Kidou Senshi Gundam Seed: Rengou vs. Z.A.F.T.

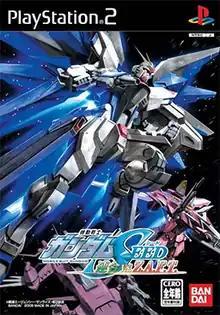
Cover art of the PlayStation 2 version

is a third person arcade game based on the "Gundam Seed" franchise. It was developed in 2005 by Capcom and published by Banpresto, Bandai, and Namco Bandai Games in Japan. Similarly to "", the player can choose to ally themselves with either O.M.N.I., Z.A.F.T. or Blue Cosmos and fight against the other factions. The Arcade Mode has 9 stages plus a bonus Extra Stage.